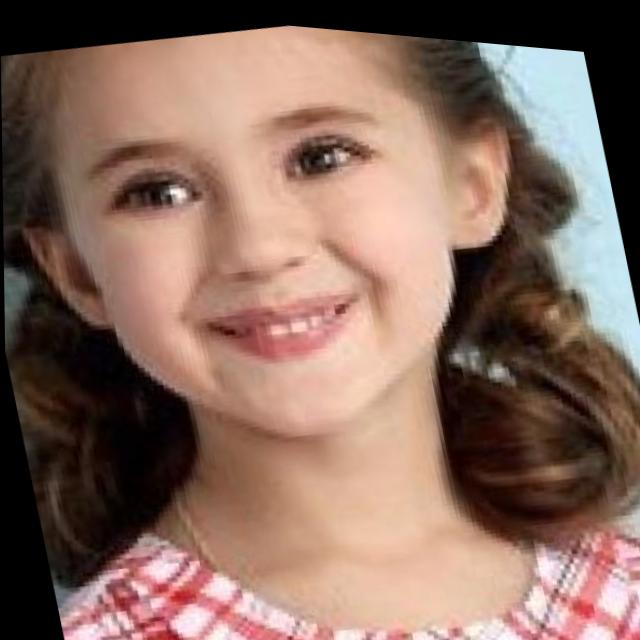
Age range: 0-12